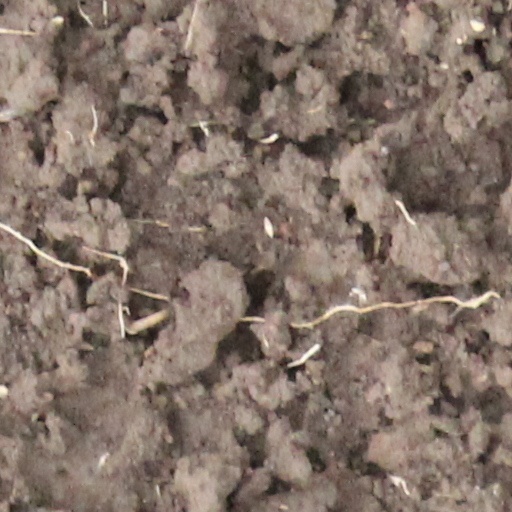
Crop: wheat